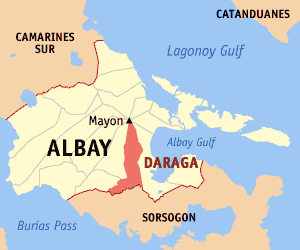
Daraga est une ville de 1ʳᵉ classe, capitale de la province d'Albay aux Philippines. Selon le recensement de 2010 elle est peuplée de 115 804 habitants.